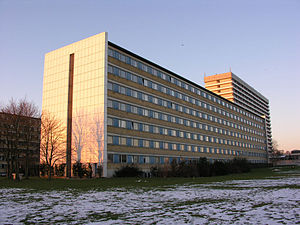
Rebæk Søpark Kollegiet
Rebæk Søpark Kollegiet
Rebæk Søpark Kollegiet er et kollegium beliggende ca. tre minutters gang fra Rødovre Station. Det består af 361 værelser med bad og toilet samt fælles køkkener fordelt på syv etager med 52 værelser og tre køkkener på hver. Væggene på alle etagernes forbindelsesgange er udsmykket med malerier af Poul Gernes, der bl.a. har udsmykket Palads Teatret og Herlev Hospital. Kollegiet administreres af Kollegiernes Kontor I København. Tæt ved kollegiet finder man Brøndbyskoven og Rebæk sø.